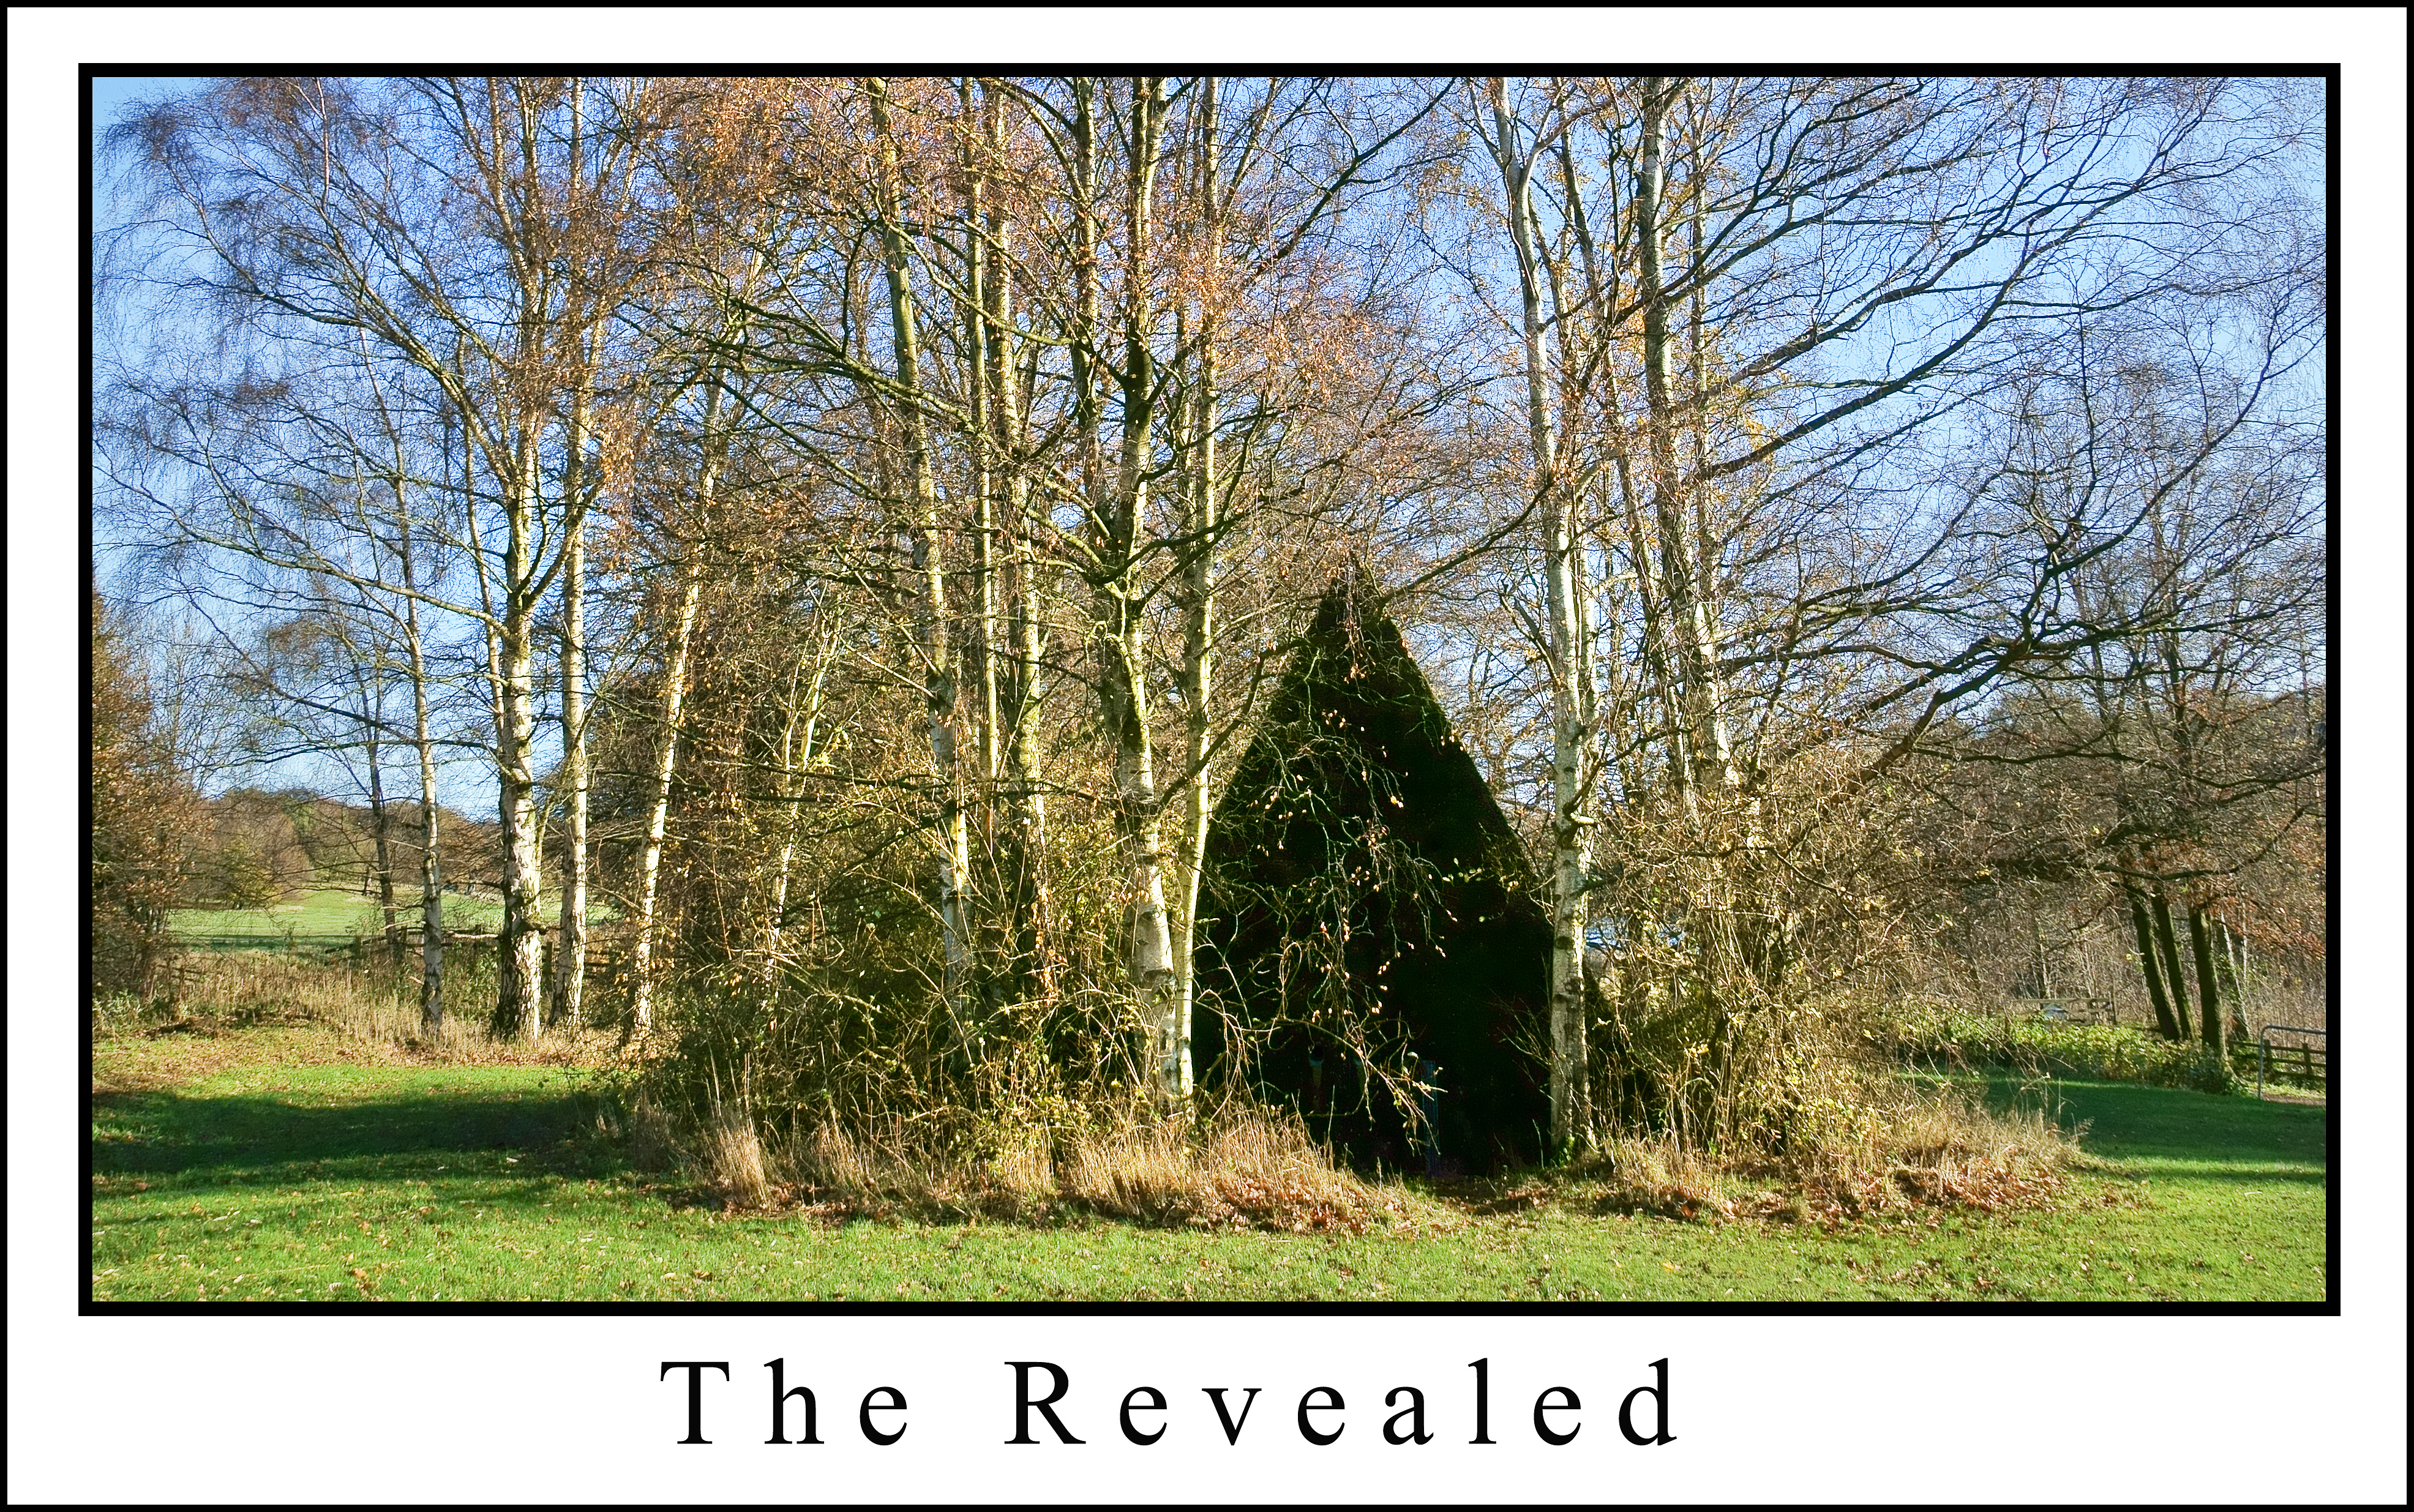
landscape, tree, nature, grass, outdoor, branch, plant, sky, lawn, home, stone, green, park, property, blue, bare, brick, modern, trees, uk, england, sculpture, yorkshire, art, triangle, seasons, sony, wakefield, woodland, hidden, compact, beech, modernist, yorkshiresculpturepark, parkland, bretton, revealed, woody plant